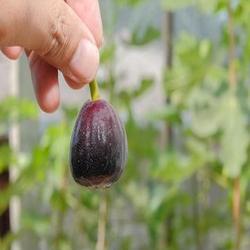
Label: Fig